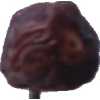
Label: dates